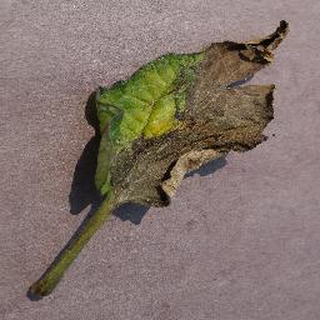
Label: tomato_late_blight